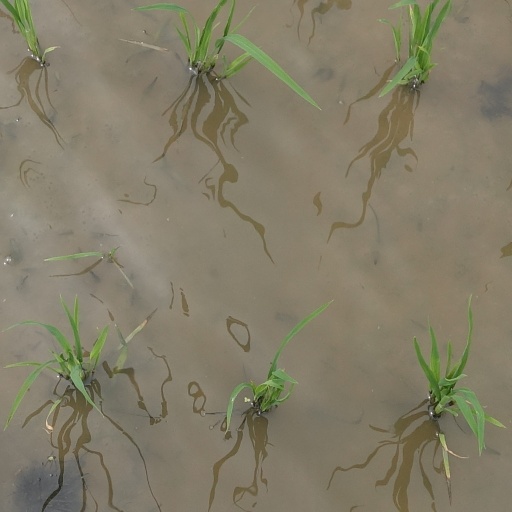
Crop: rice